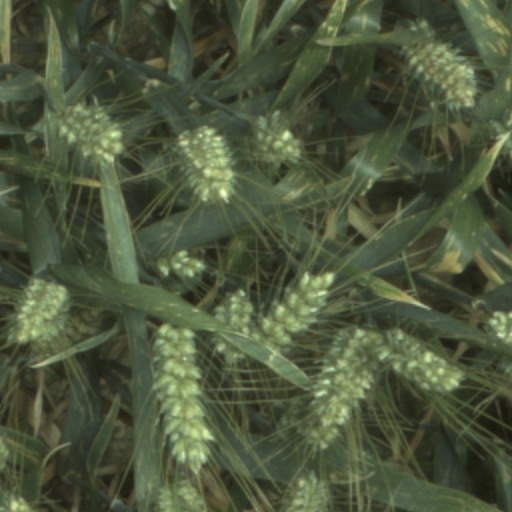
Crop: wheat